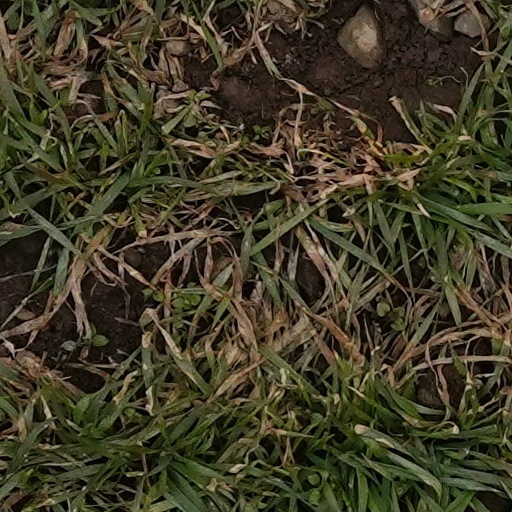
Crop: wheat